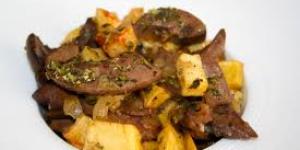
guiso de rinon con papas fritas